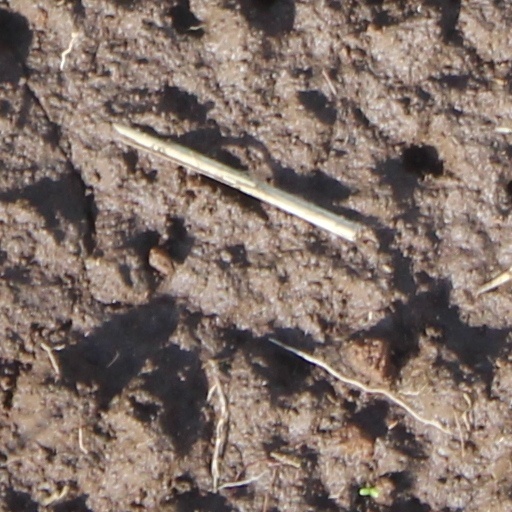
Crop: wheat